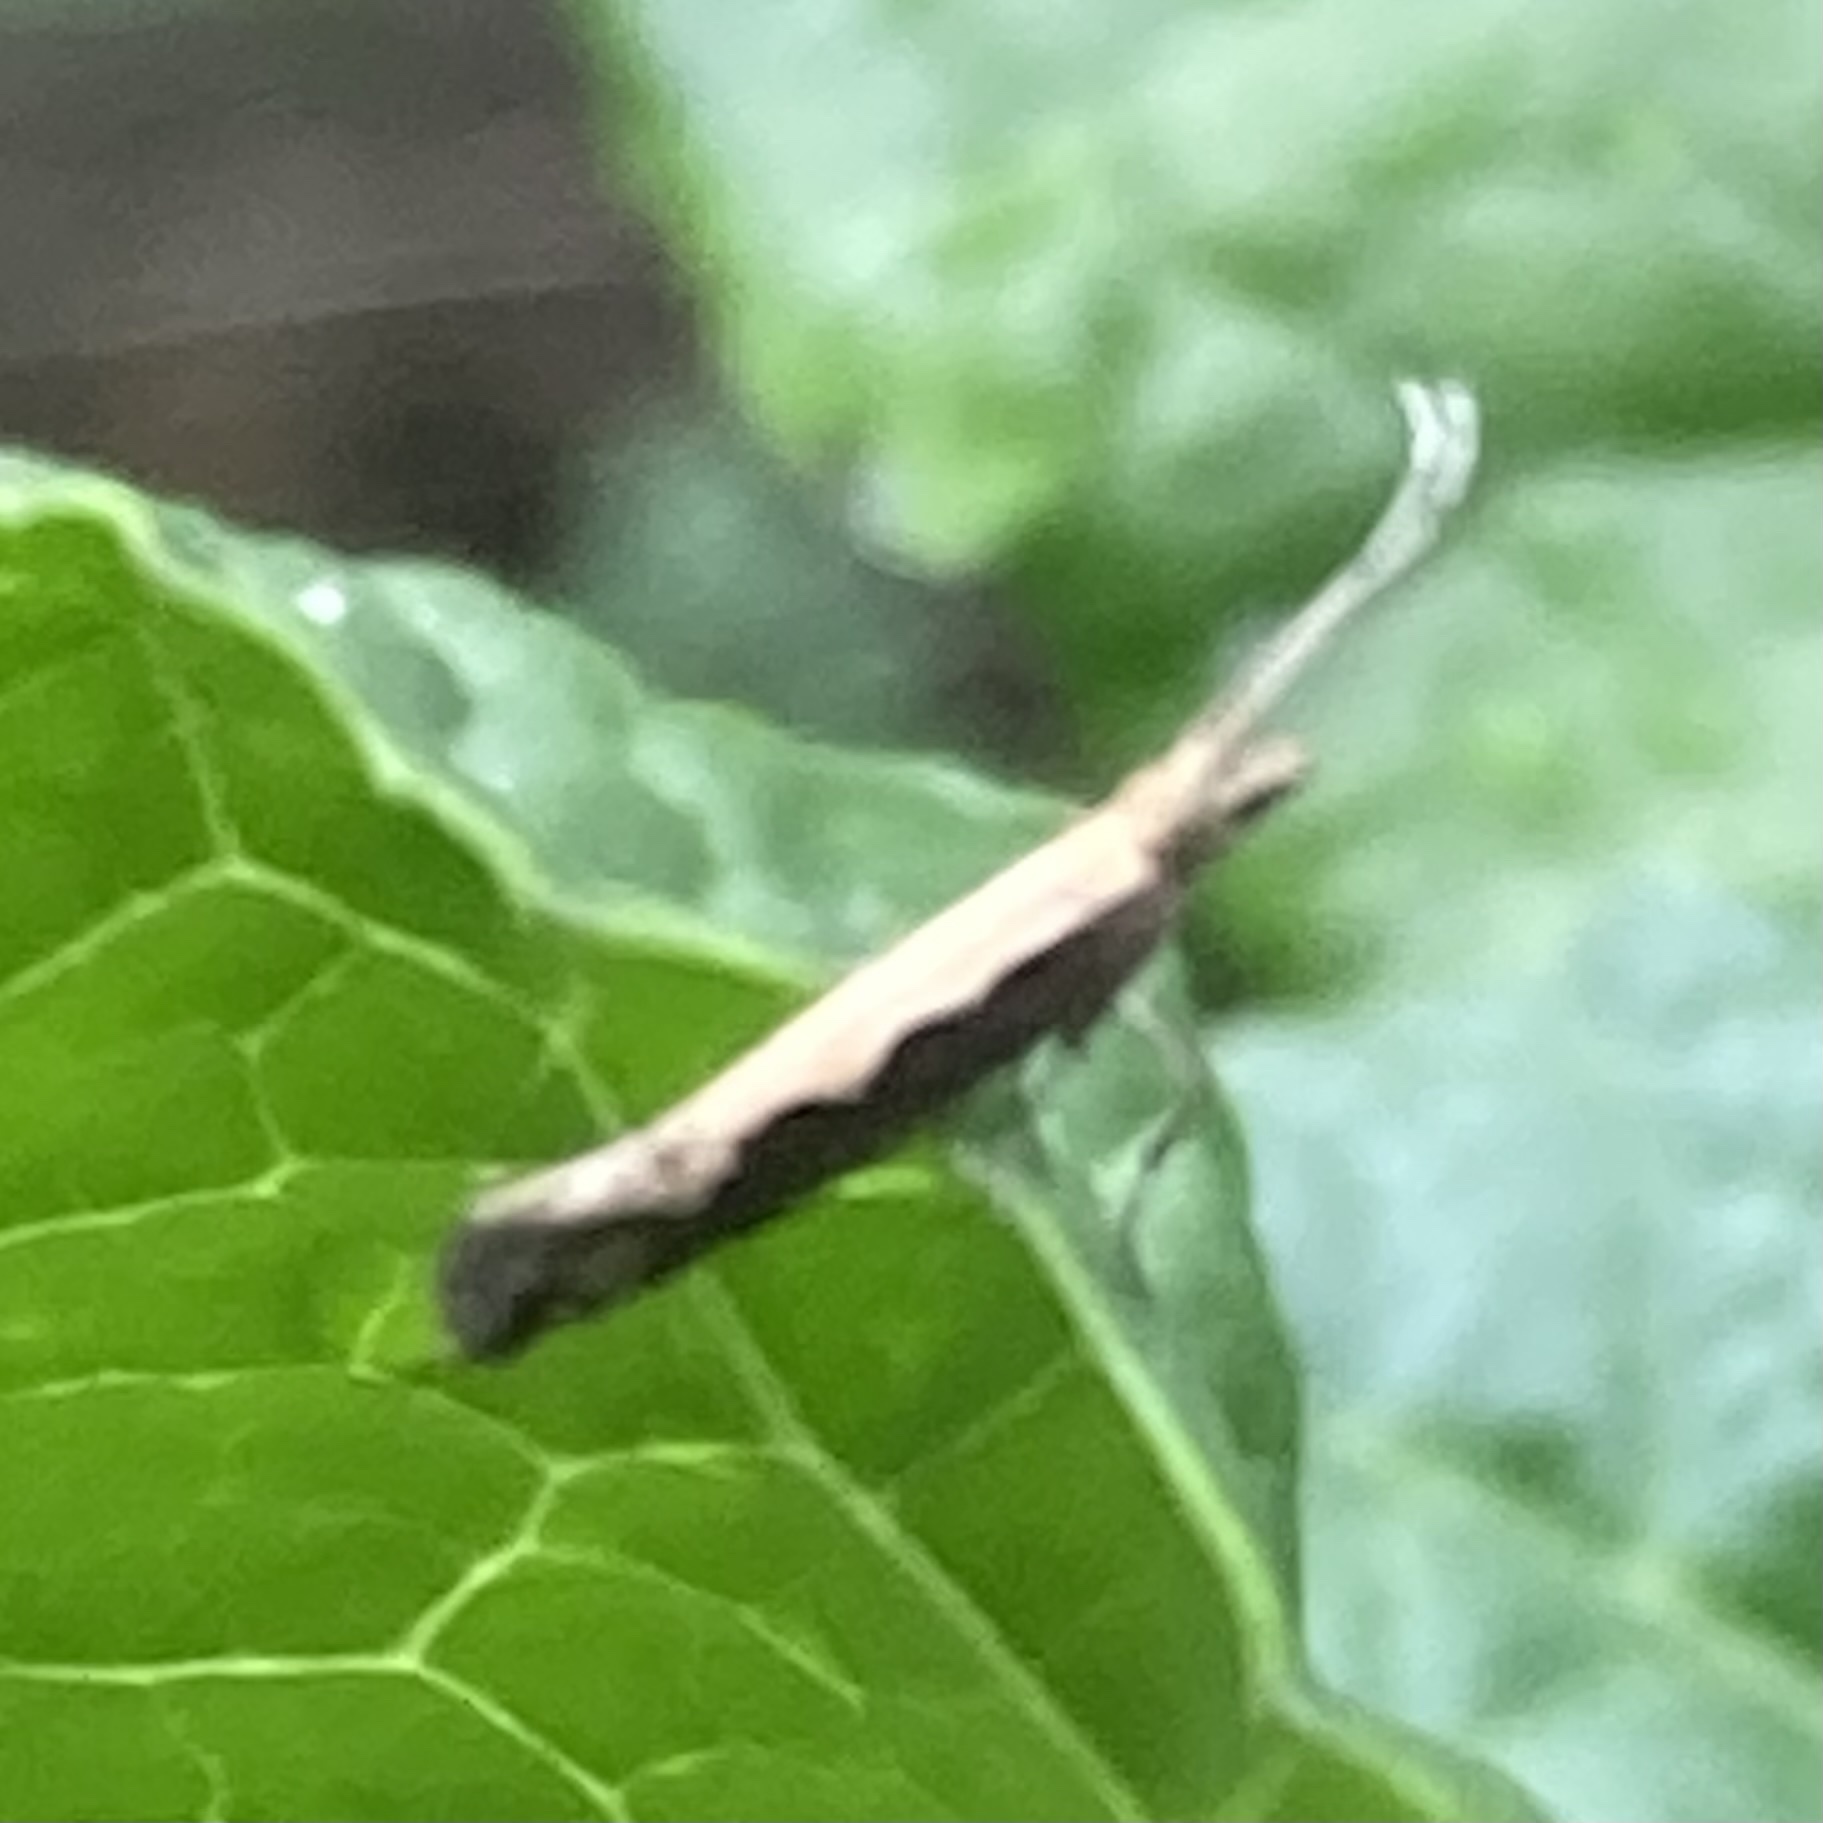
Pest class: diamondback_moth